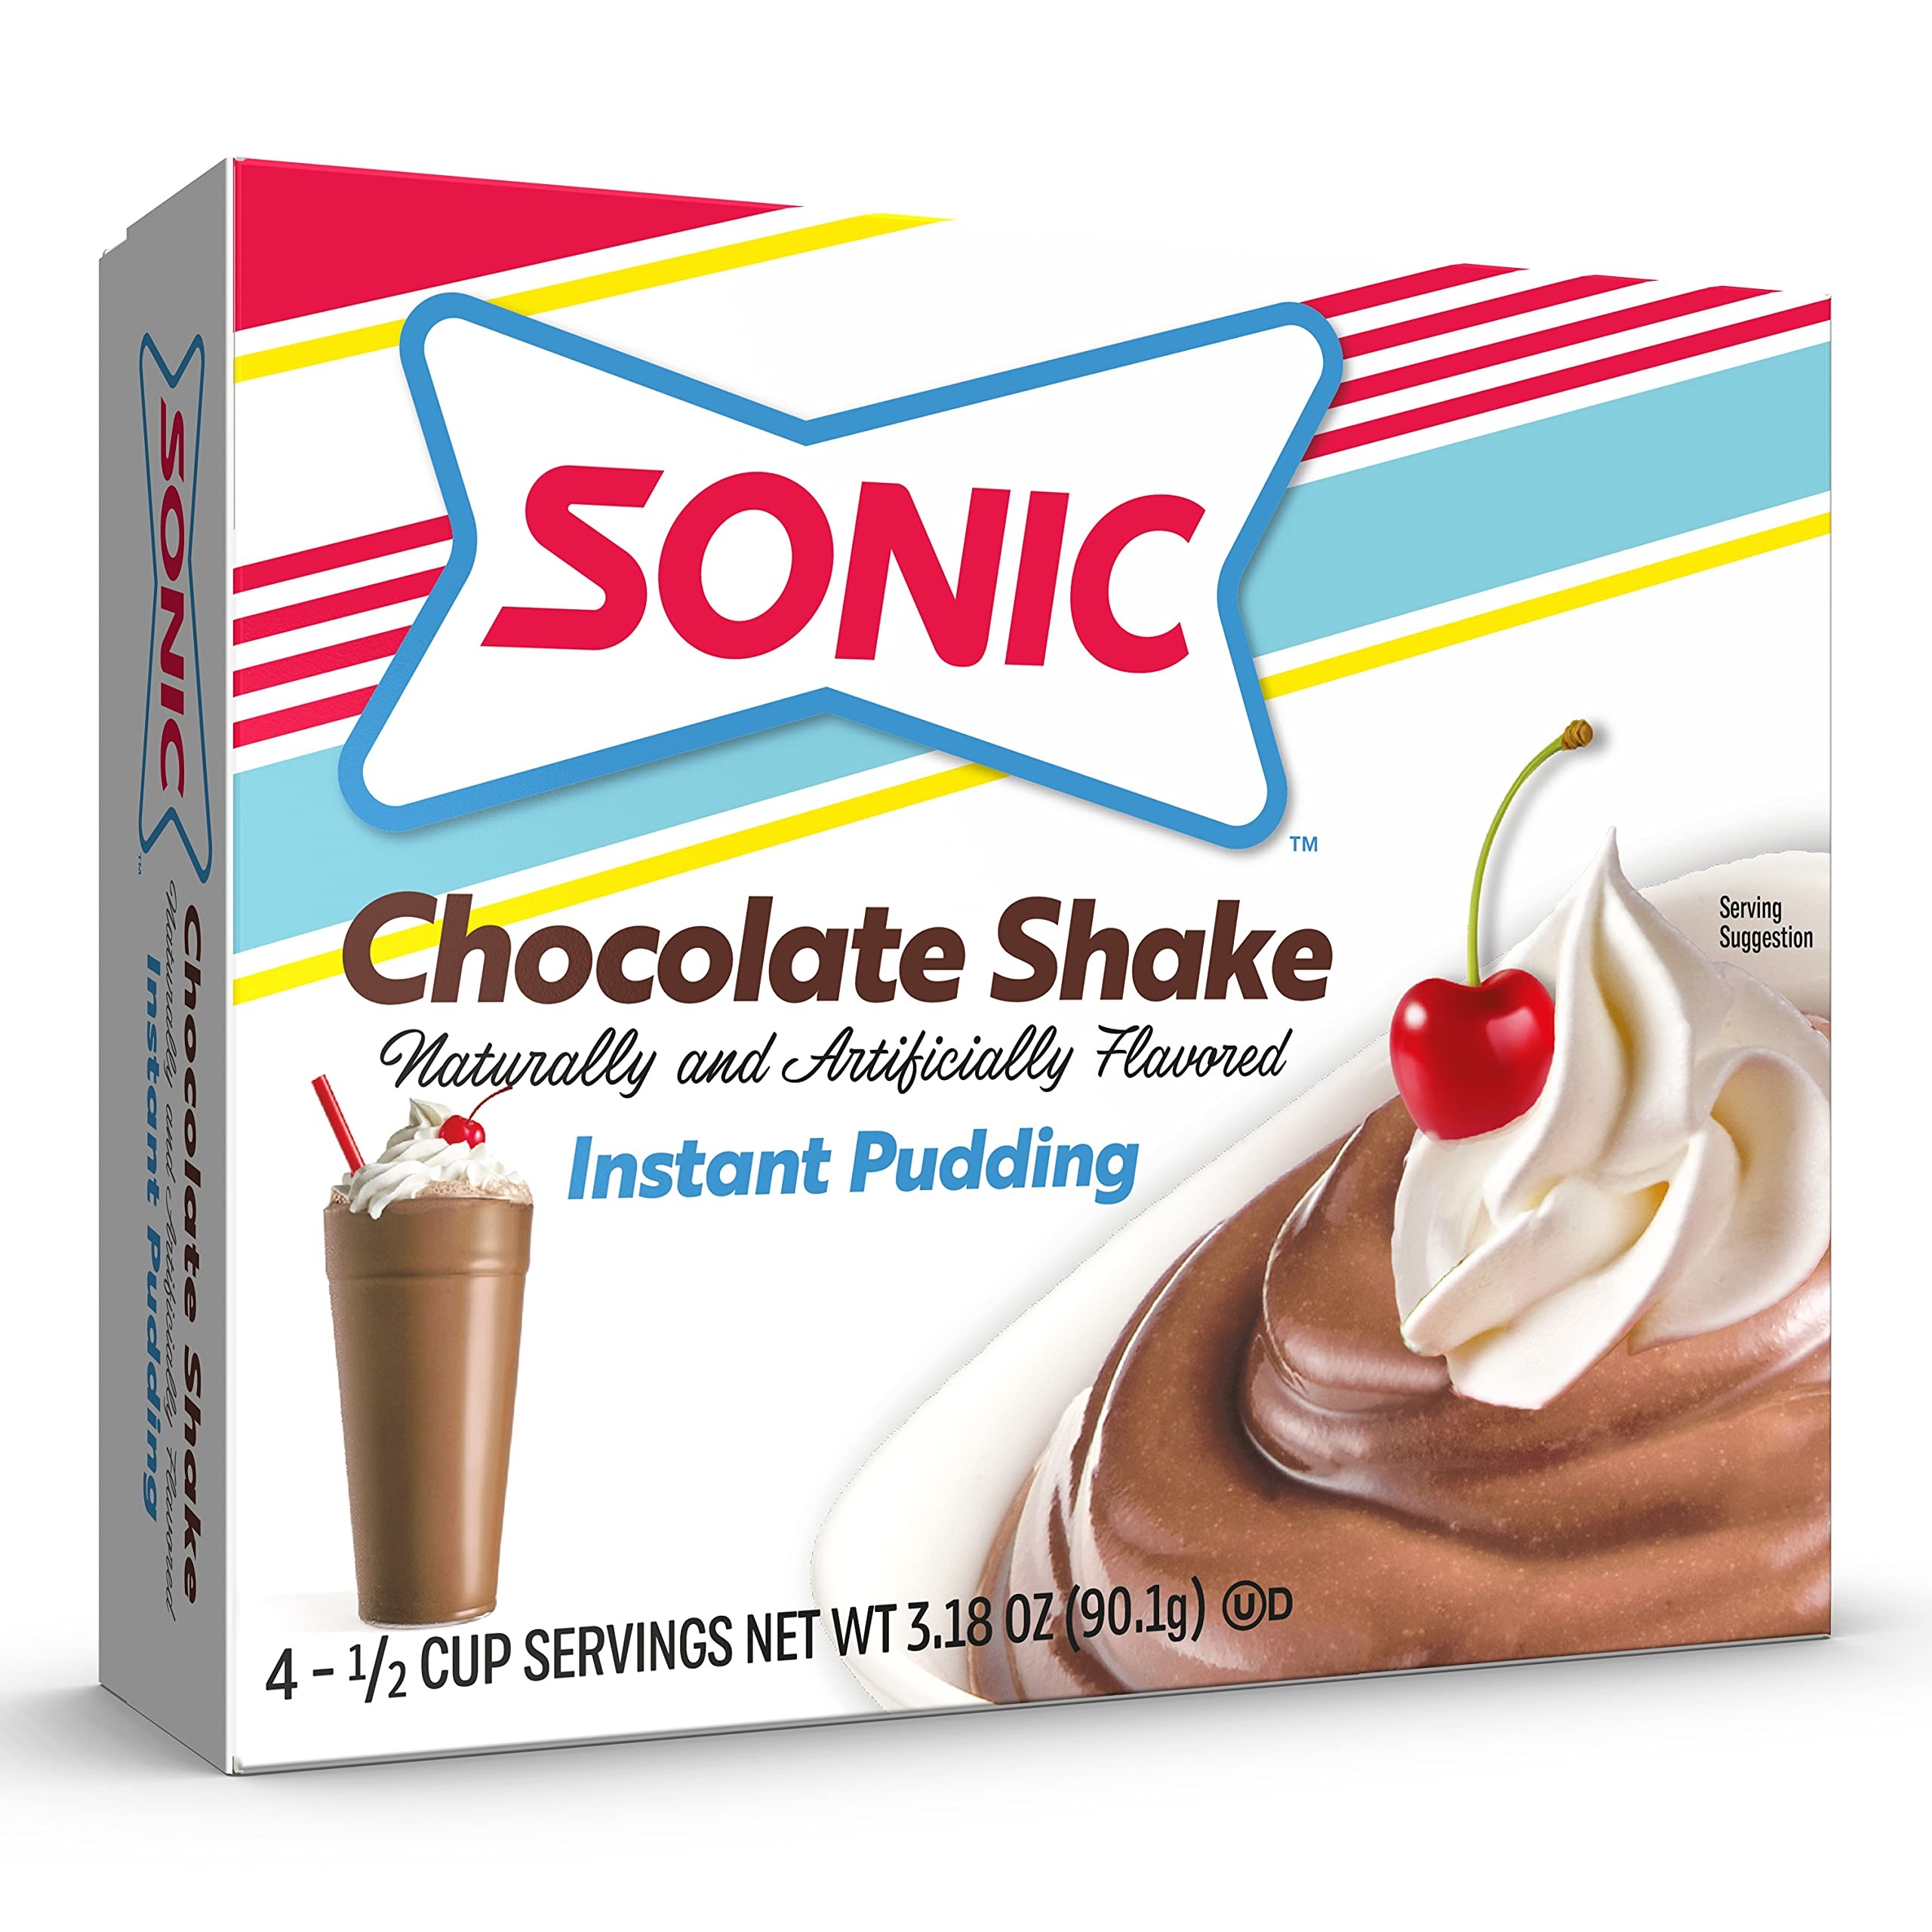
Item Name: Sonic Chocolate Shake Pudding, 3.18 Ounces
Bullet Point 1: Each box makes 4 - 1/2 cup servings
Bullet Point 2: Only 140 calories per serving
Bullet Point 3: Delicious Chocolate Shake Flavor
Bullet Point 4: Easy to make: just add 2 cups cold milk and refrigerate
Bullet Point 5: Delicious as a cream pie filling, just add a pie crust and your favorite whipped topping
Value: 3.18
Unit: Ounce

Price: 7.25